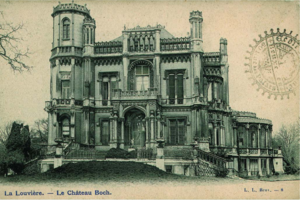
Joseph Poelaert, officier de l'ordre de Léopold, chevalier de la Légion d’honneur, membre agrégé de l'Académie royale des beaux-arts d'Anvers, est un architecte belge né à Bruxelles le 21 mars 1817 rue du Marché au Charbon nᵒ 1028, et qui succomba à l'âge de 62 ans en plein labeur le 3 novembre 1879 à cinq heures du matin en son domicile, boulevard de Waterloo nᵒ 13, des suites d’une congestion cérébrale.
La Louvière est une ville francophone de Belgique. Elle se situe en Wallonie dans la Province de Hainaut.